Lion

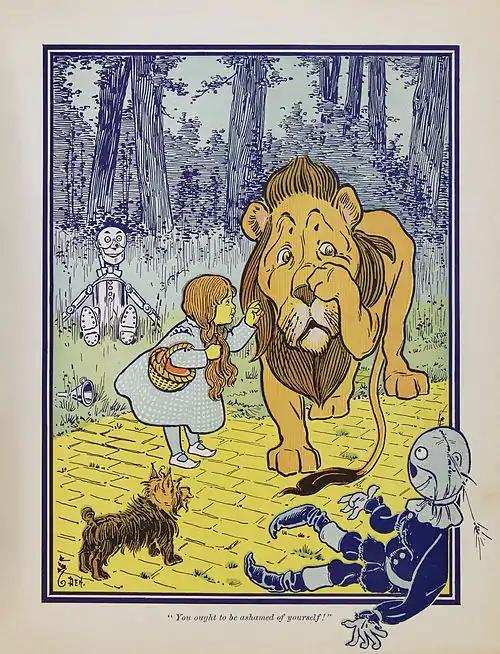
Dorothy Gale meets the Cowardly Lion in "The Wonderful Wizard of Oz". Art by W. W. Denslow, 1900.

The lion is one of the most widely recognised animal symbols in human culture. It has been extensively depicted in sculptures and paintings, on national flags, and in contemporary films and literature. It is considered to be the 'King of Beasts' and has symbolised power, royalty and protection. Several leaders have had "lion" in their name including Sundiata Keita of the Mali Empire, who was called "Lion of Mali", and Richard the Lionheart of England. The male's mane makes it a particularly recognisable feature and thus has been represented more than the female. Nevertheless, the lioness has also had importance as a guardian.